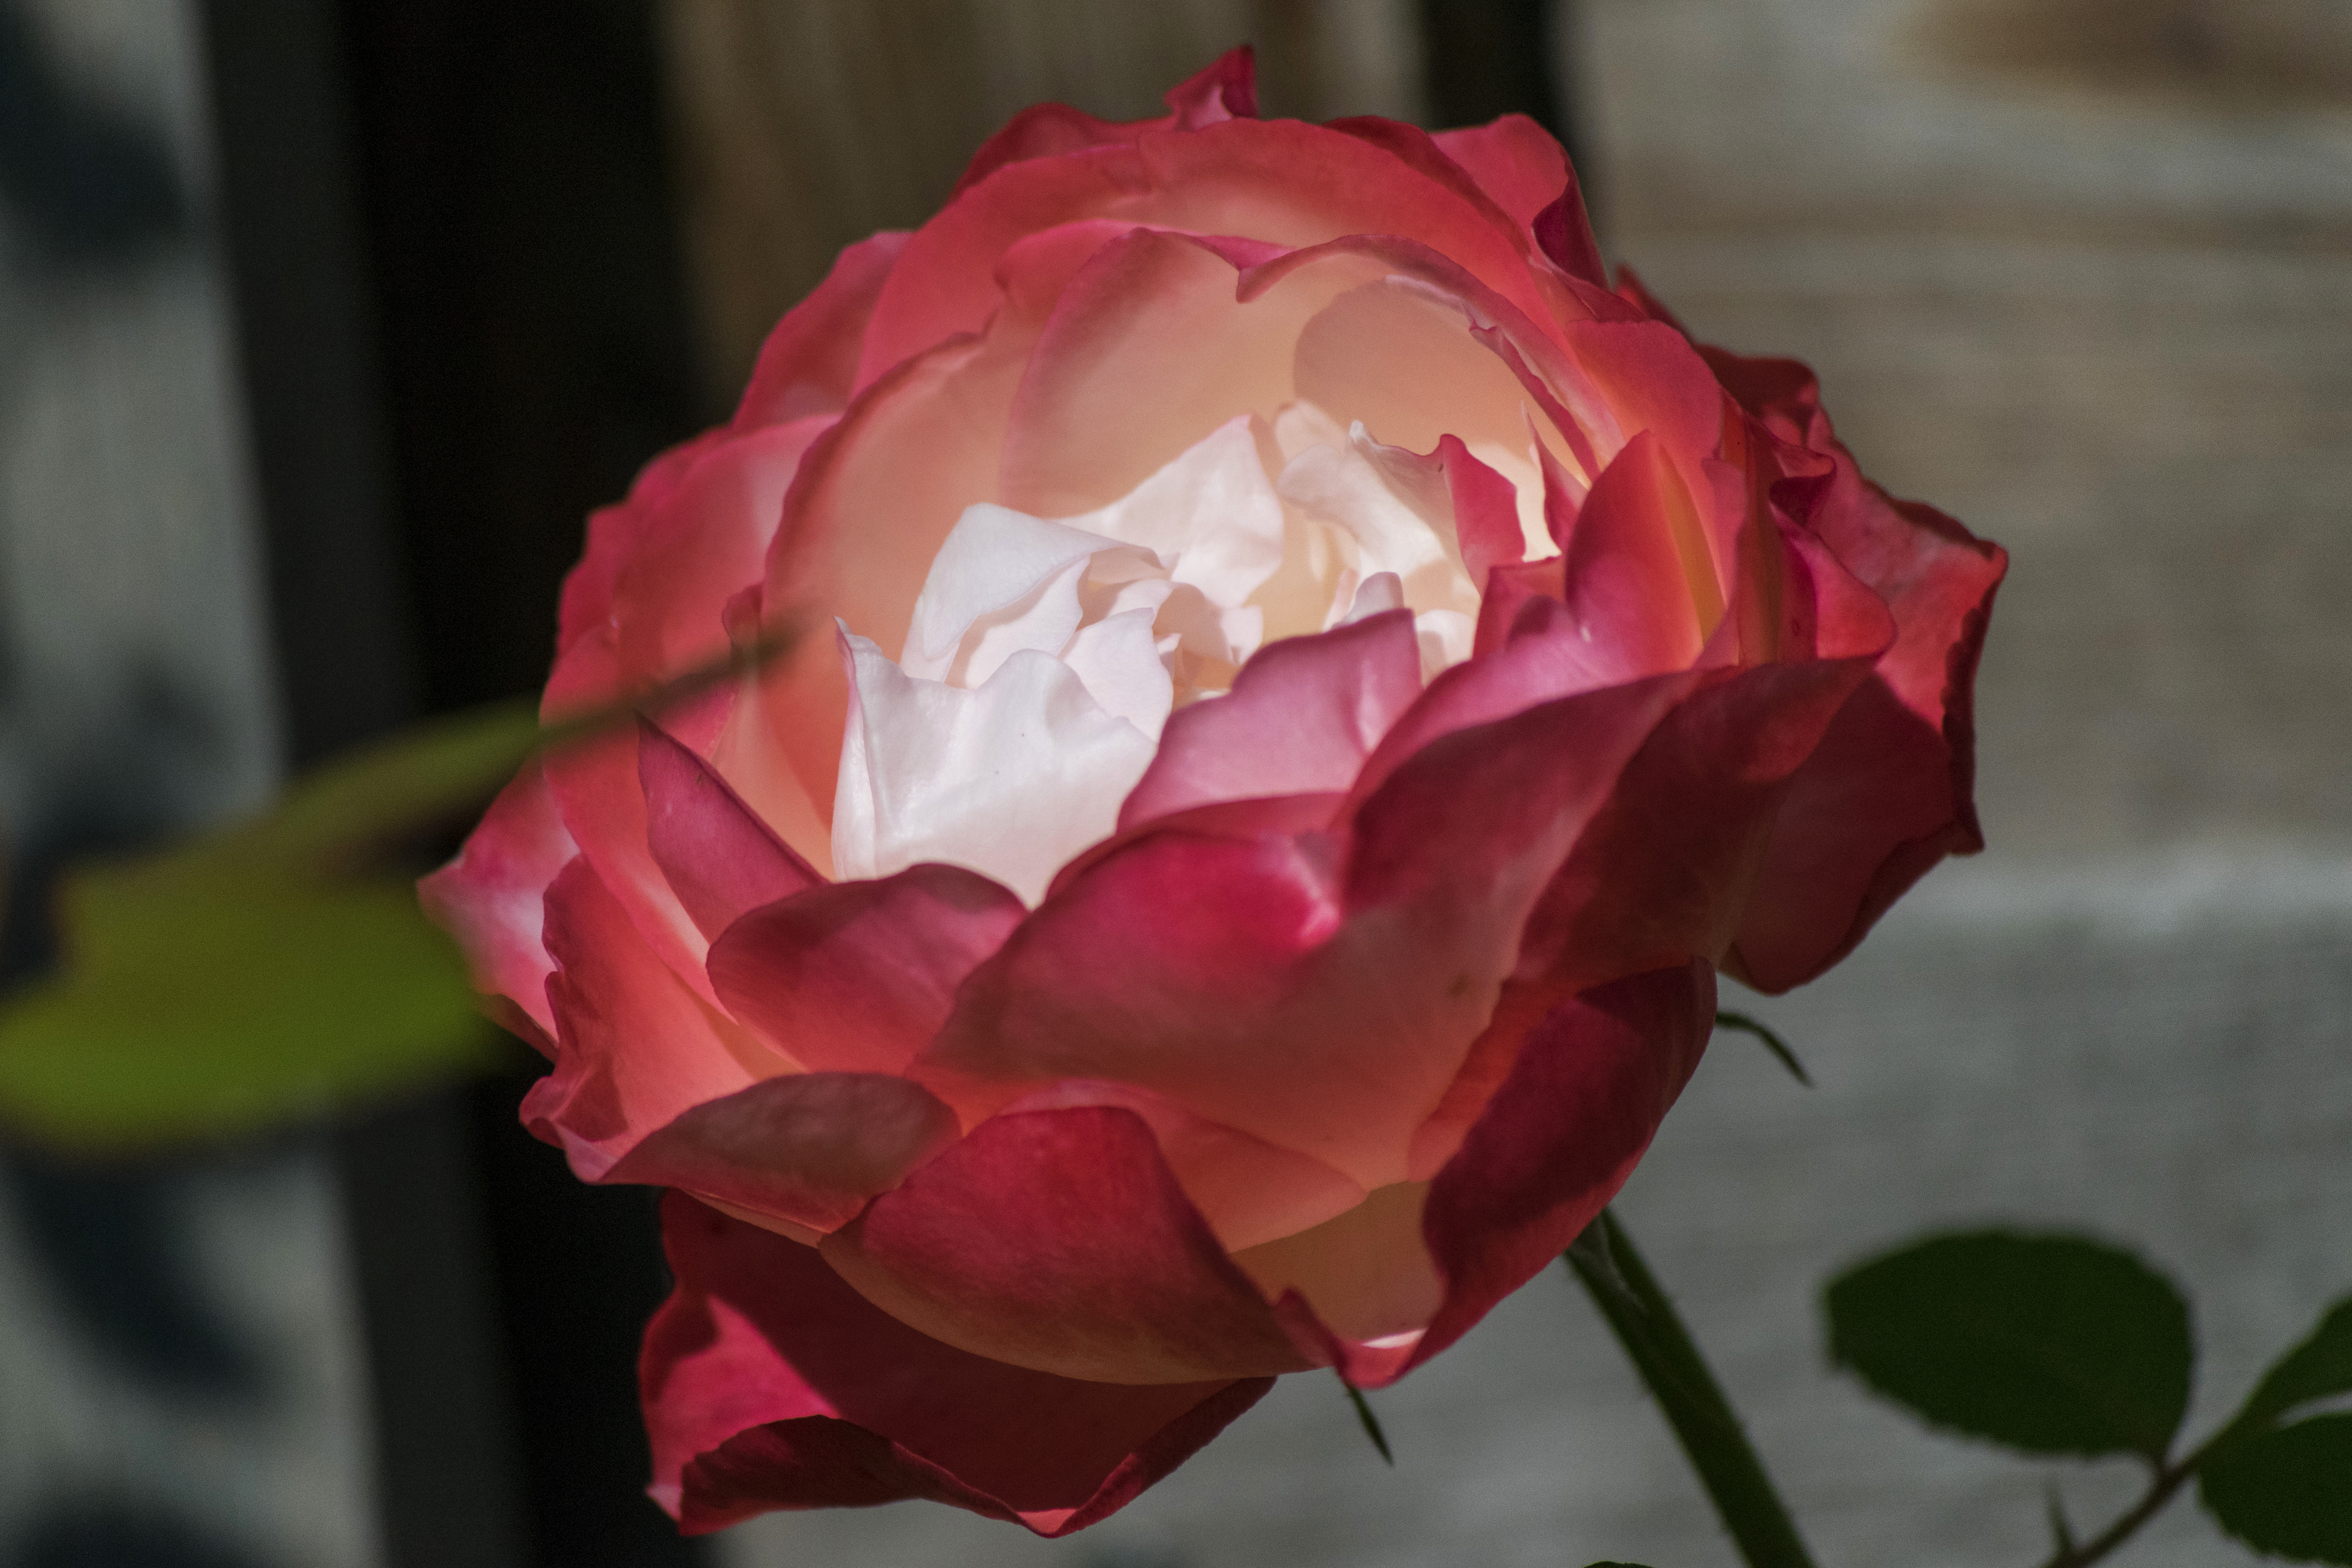
outdoor, plant, flower, petal, photo, rose, red, nikon, pink, flora, plants, holland, nederland, netherlands, dutch, outdoorphotography, picture, photograph, fotos, foto, depthoffield, dof, floribunda, paulvandevelde, pdvandevelde, padagudaloma, natuurfotografie, naturephotographer, dordrecht, nederlandinfotos, bloem, pvdvfotografie, pdvandeveldedordrecht, nederlandsefotografie, dutchphotogaraphy, totallydutch, fotografienederland, hollandsefotografie, fotografieholland, macro photography, flowering plant, garden roses, rose family, theeroos, land plant, rosa centifolia, rose order, paulvandeveldedordrecht, roseodorate